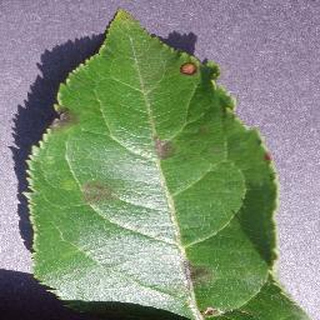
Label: apple_apple_scab